White Banners

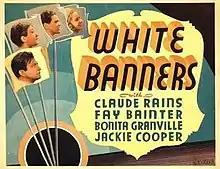

White Banners is a 1938 Warner Bros. drama film directed by Edmund Goulding and starring Claude Rains, Fay Bainter, Jackie Cooper, Bonita Granville, Henry O'Neill, and Kay Johnson.